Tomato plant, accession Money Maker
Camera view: tilt-top (135 deg); turntable rotation: 0 degrees
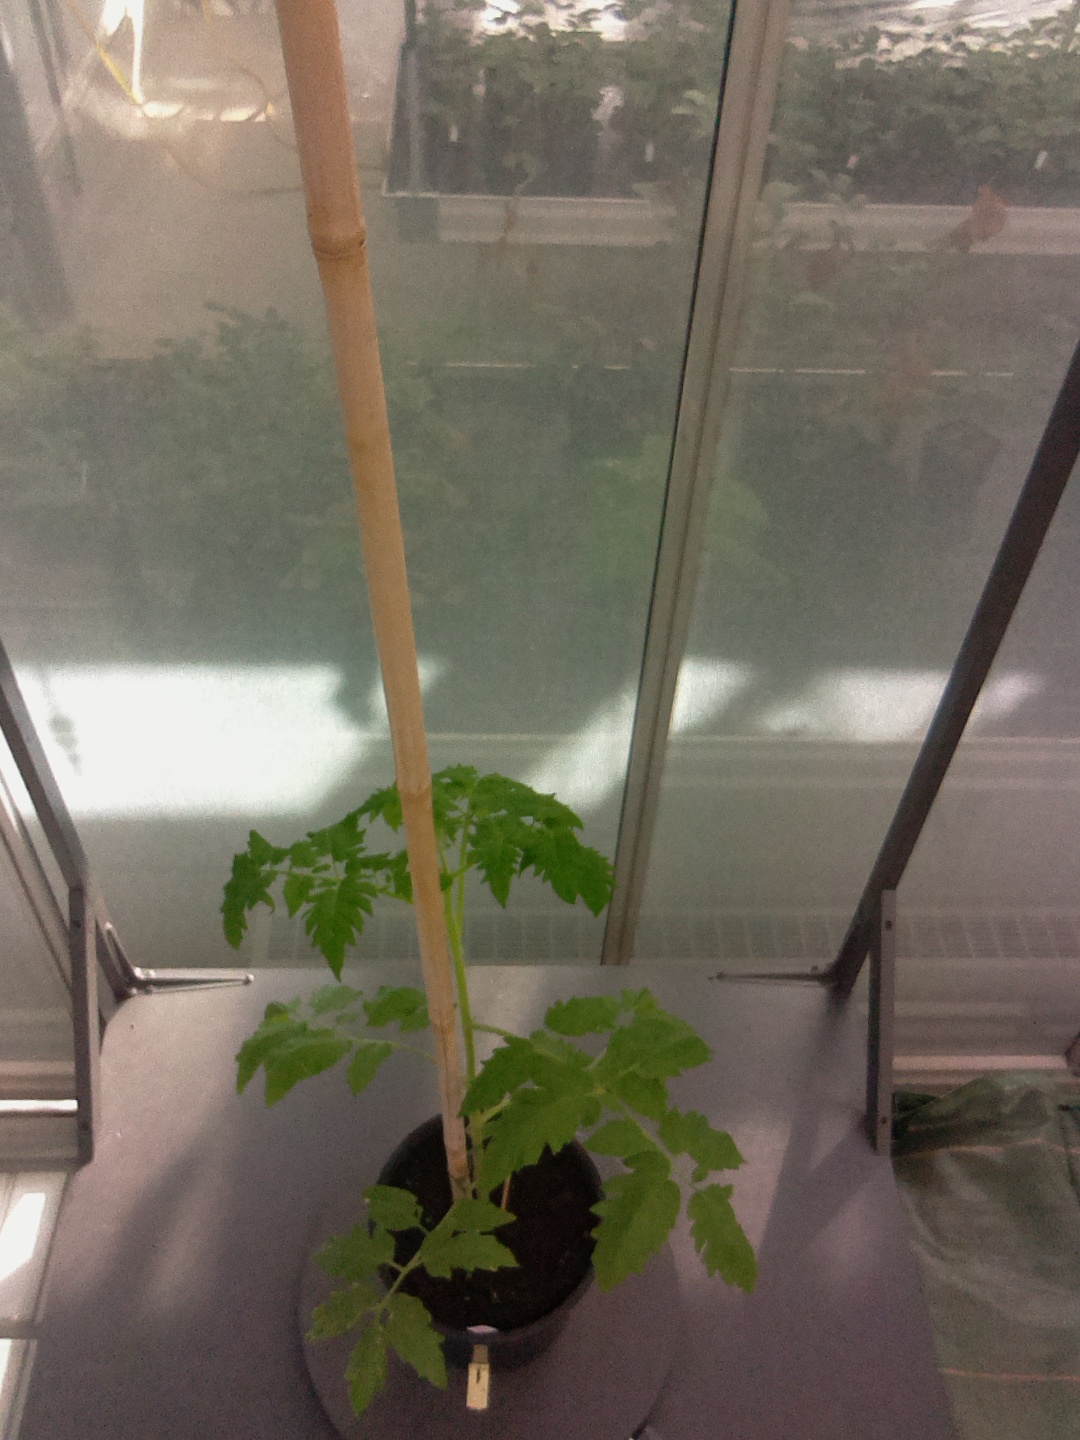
BBCH growth stage 14: 8 of true leaves visible